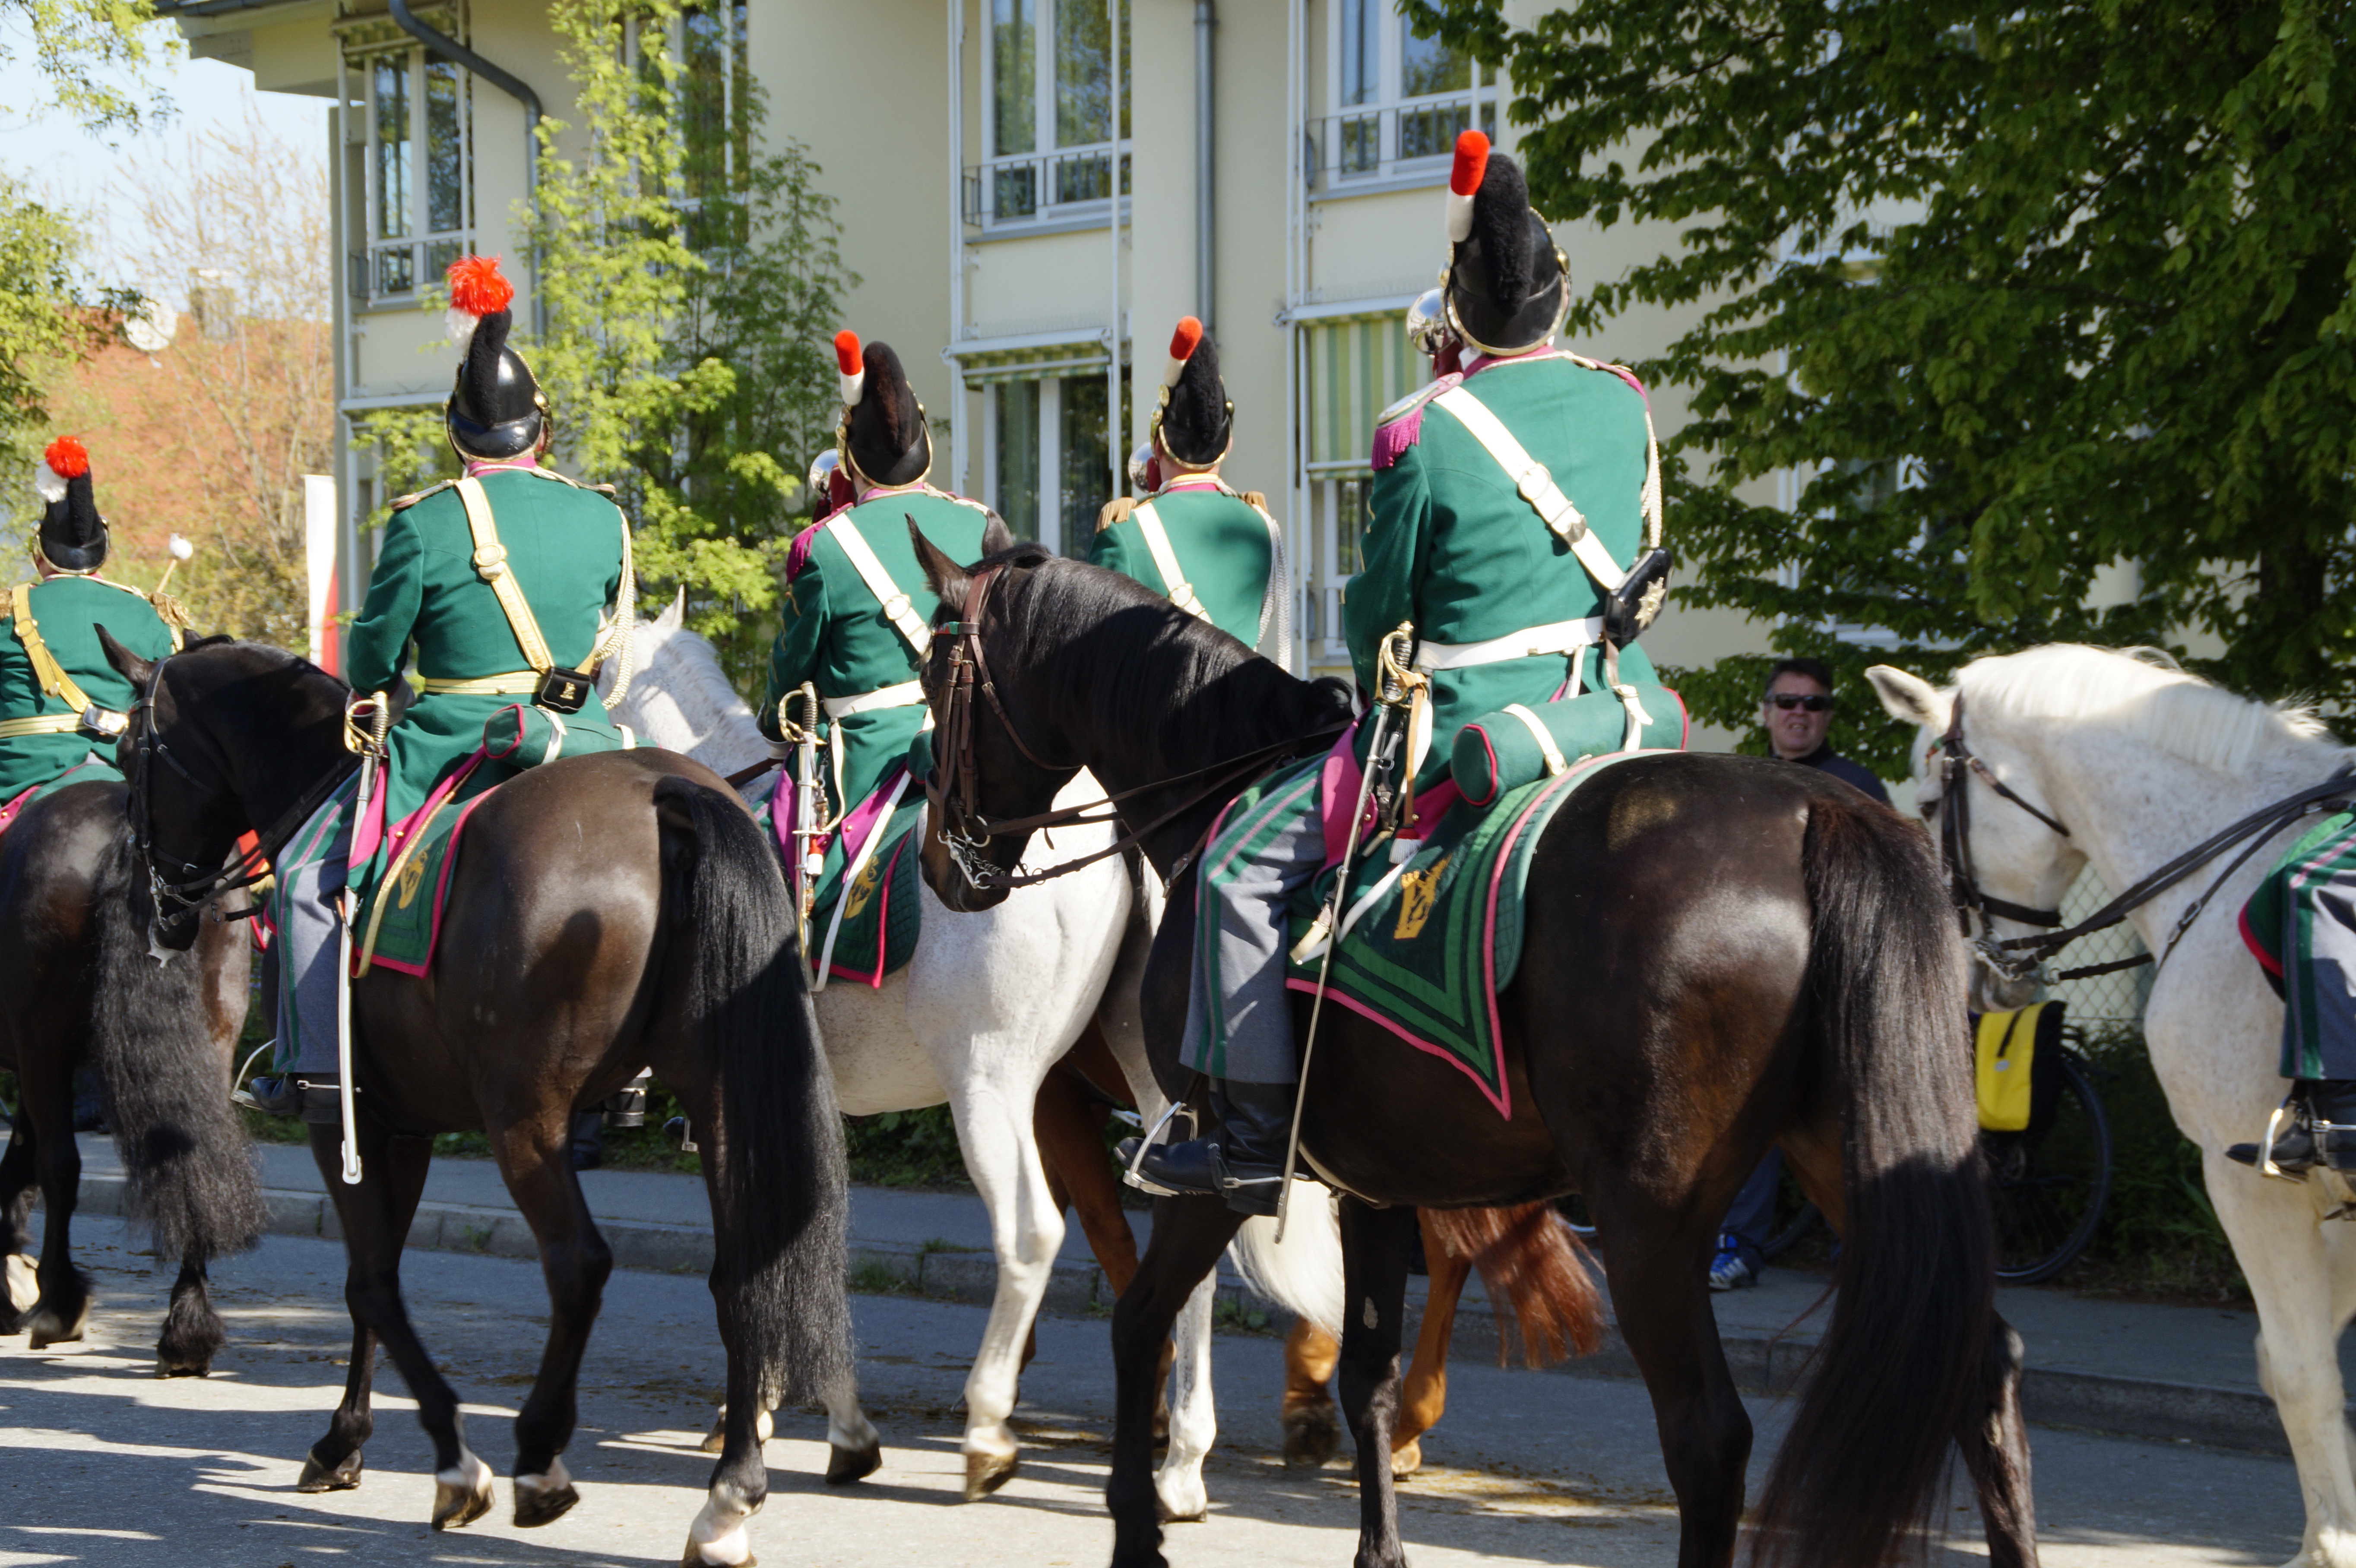
vineyard, military, vehicle, holiday, religion, christian, parade, horses, religious, festival, move, christianity, carriage, soldiers, guard, believe, relic, procession, reiter, pageant, pack animal, solemnly, ascension of christ, equestrian procession, blood ride, blood friday, beritten, horse like mammal, horse harness